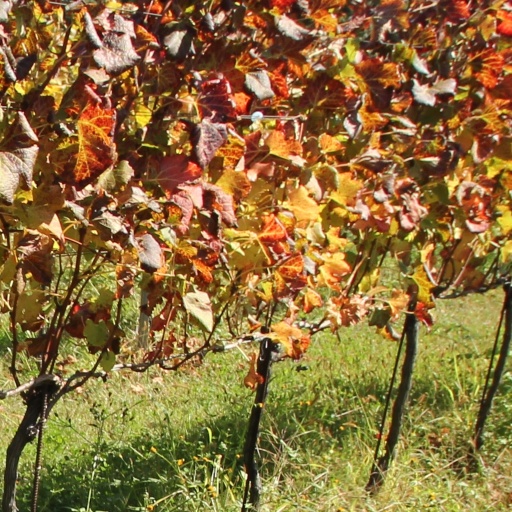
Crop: grape